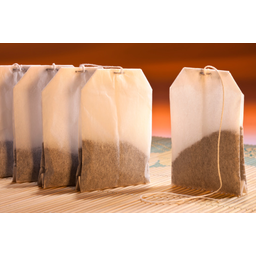
Label: trash